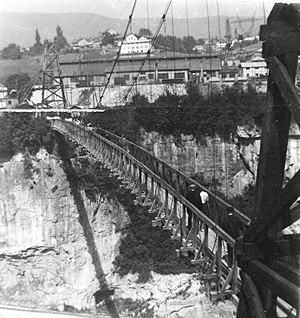
Le barrage de Génissiat est le deuxième barrage hydroélectrique français construit sur le Rhône après la centrale hydroélectrique de Cusset. Au moment de son inauguration, il est le plus important ouvrage d'Europe occidentale et contribue au redressement de la France d'après-guerre, son électricité alimente Paris. Il se situe à cheval sur les communes d'Injoux-Génissiat et de Franclens.